The Oyster Dredger

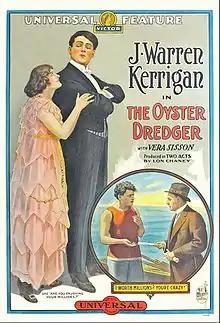
Film poster

The Oyster Dredger is a 1915 American silent drama film written and directed by Lon Chaney, and starring J. Warren Kerrigan and Vera Sisson. Chaney did not appear in the film himself. Chaney only directed two films that he himself wrote, "The Oyster Dredger" and "The Chimney's Secret", both 1915.